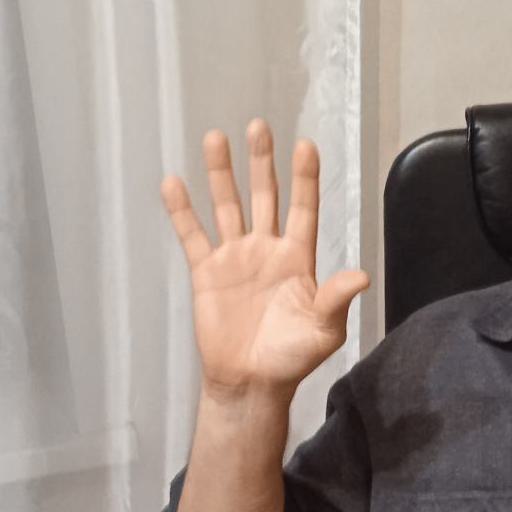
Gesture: palm